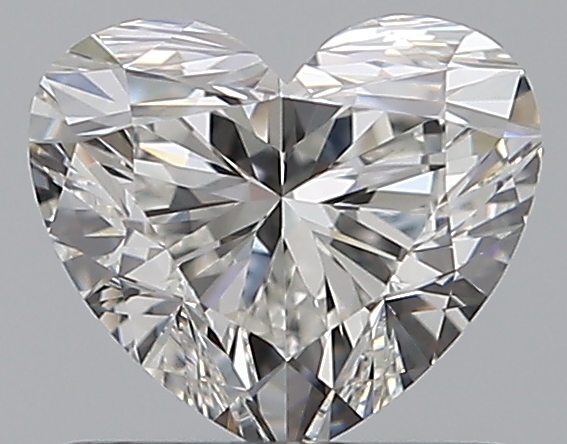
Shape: heart
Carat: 0.73
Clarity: VVS2
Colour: G
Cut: EX
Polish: EX
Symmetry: EX
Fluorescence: F
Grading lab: GIA
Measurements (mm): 5.3 x 6.14 x 3.64